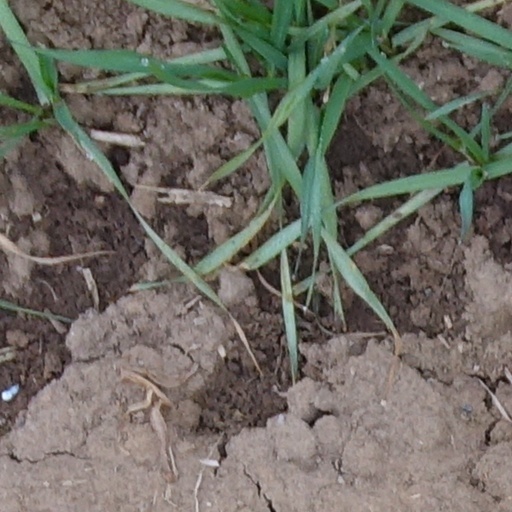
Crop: wheat